Ashby St Mary

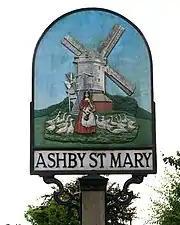
Ashby St Mary's village sign

The village is situated south-east of Norwich and north of Thurton, with Claxton (to the north), Hellington (to the west) and Carleton St Peter (to the east) all lying a similar distance away. The church has a high tower, a long, low nave, and an impressive Norman doorway. A tombstone in the graveyard depicts a husband and wife (George and Ann Basey) feeding their turkeys and geese; Ann's carving is repeated on the village sign, which was commissioned in 2000 to celebrate the millennium. It also depicts a windmill which stood in the village until at least 1916.